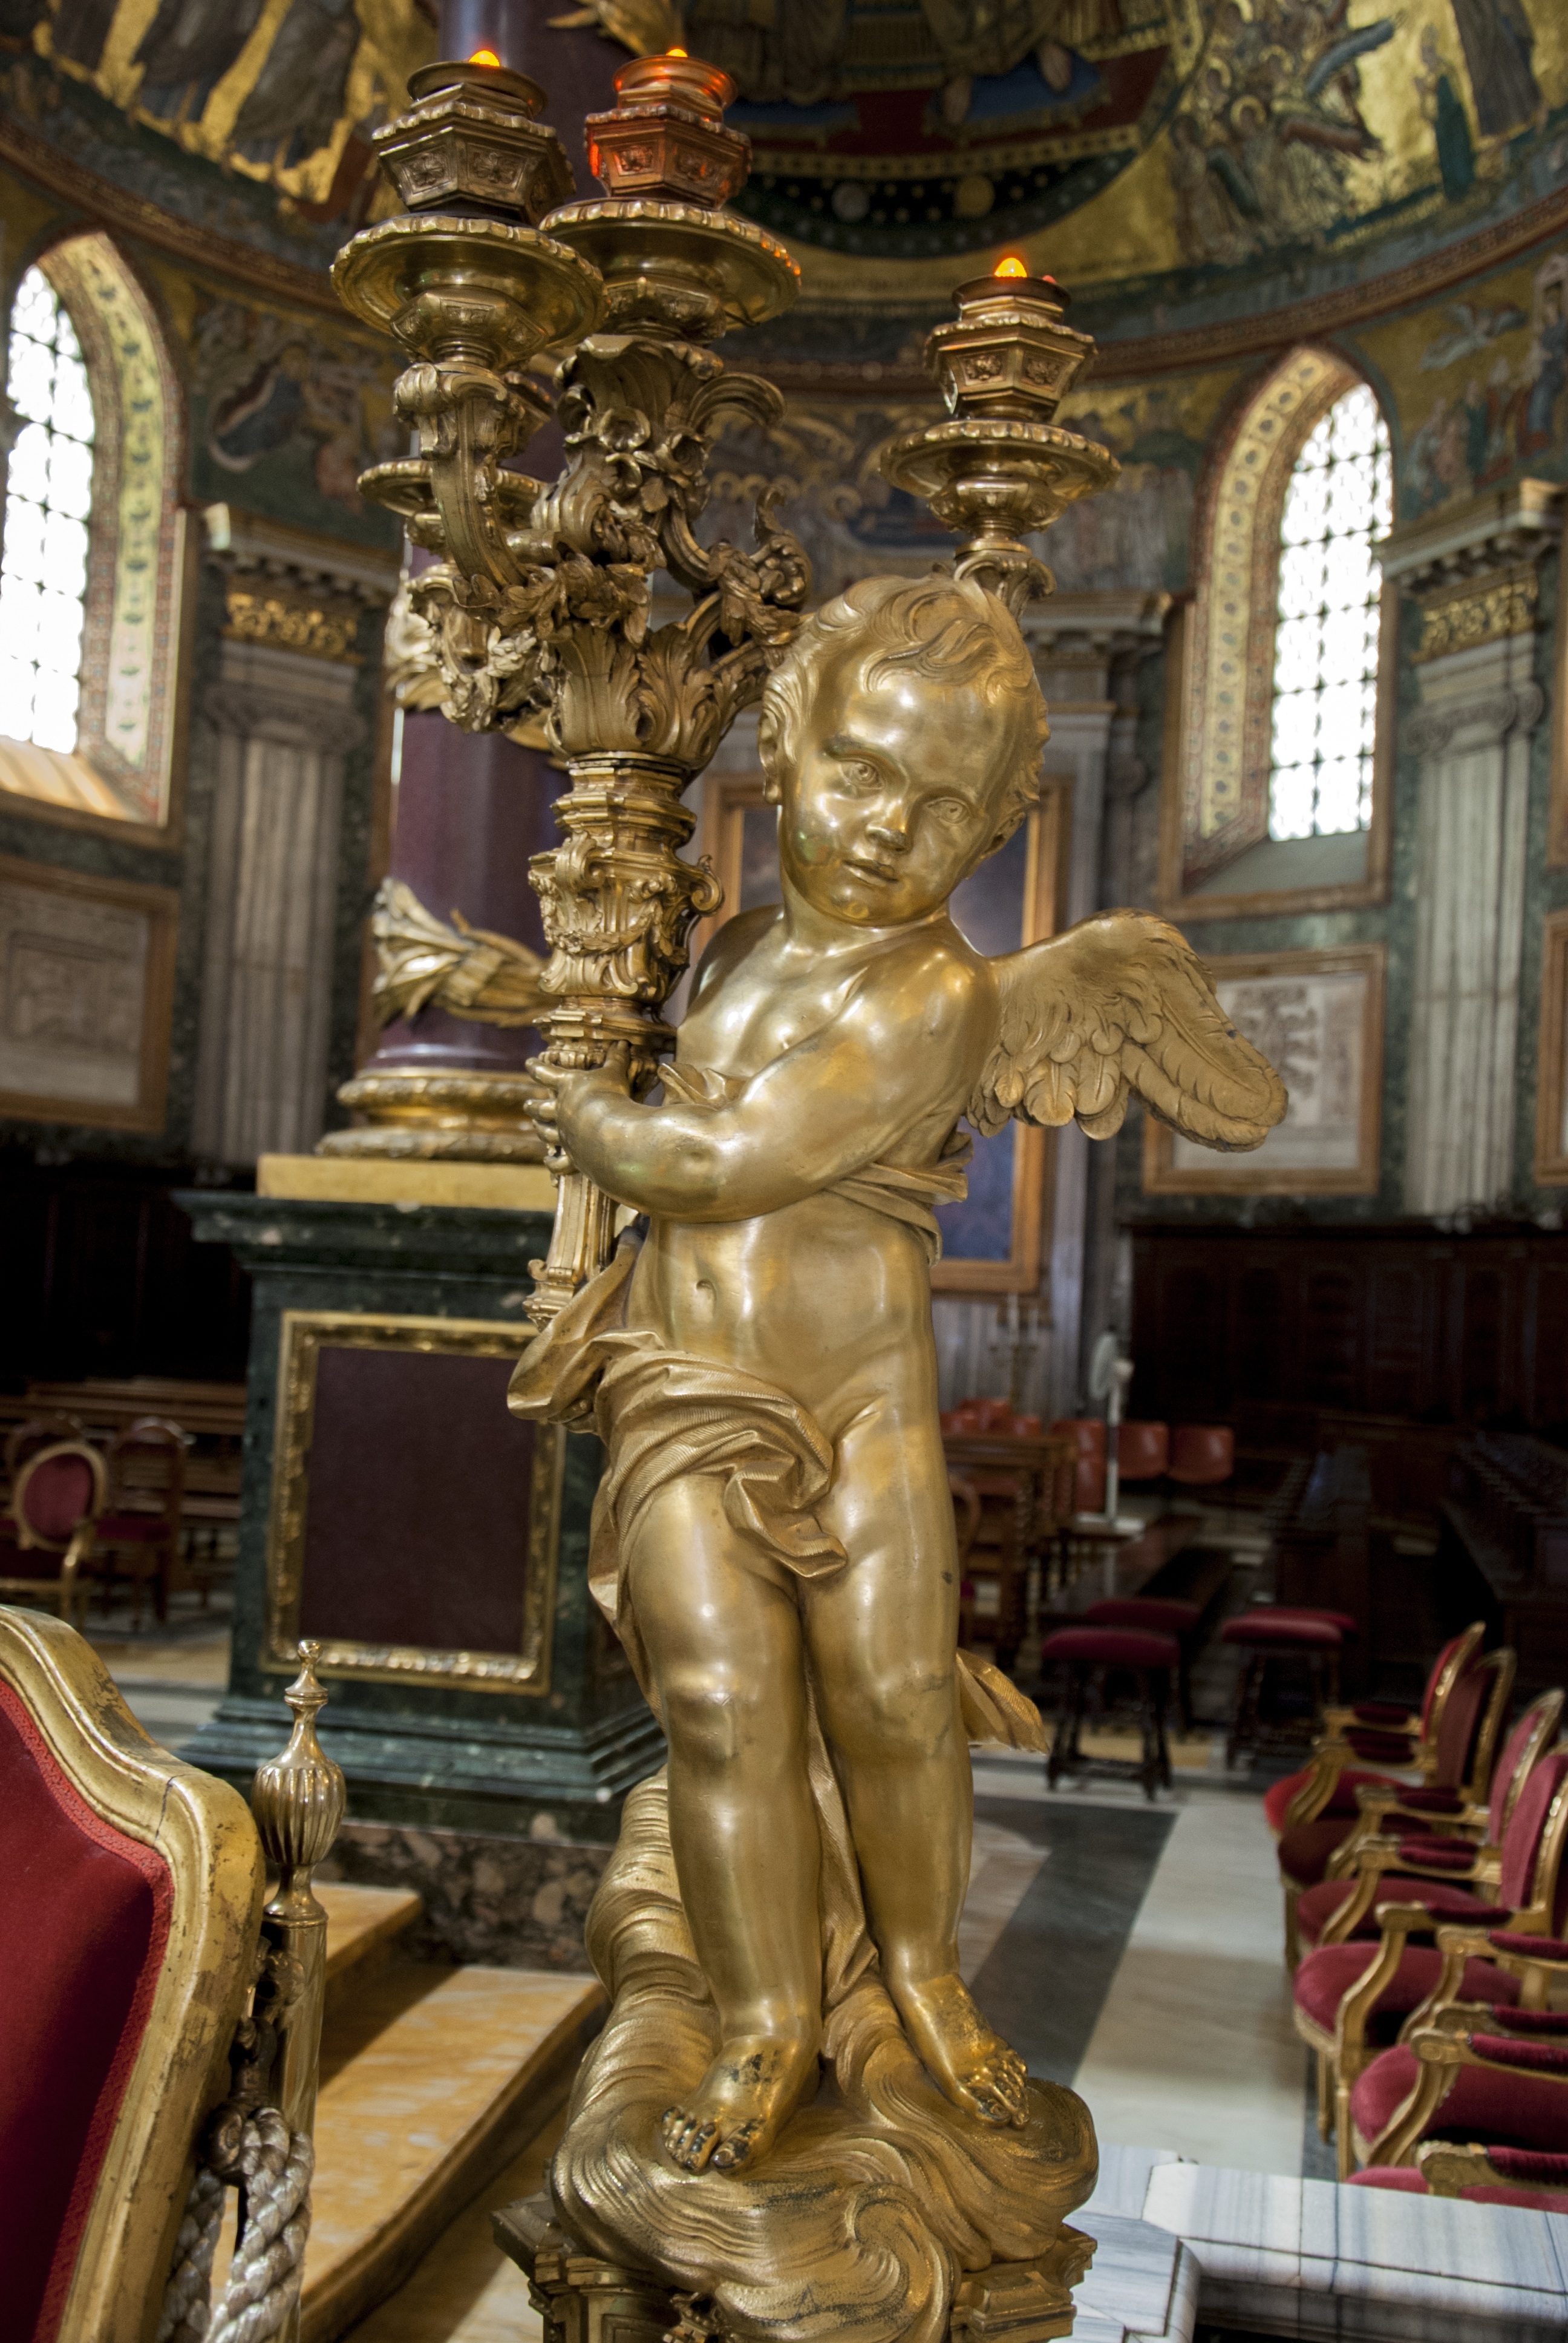
building, monument, statue, religion, church, cathedral, place of worship, sculpture, angel, art, temple, wings, carving, cherub, ancient history